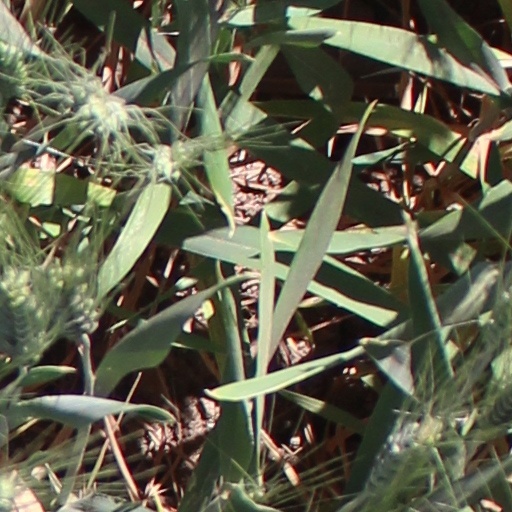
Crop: wheat